Osbeckia octandra

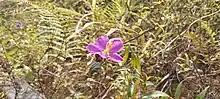

Osbeckia octandra is an erect plant that contains an erect stem from the upper surface of the soil level and a root system from the lower surface of the soil level. The stem is covered with hair-like trichomes. The stem is not much broad.